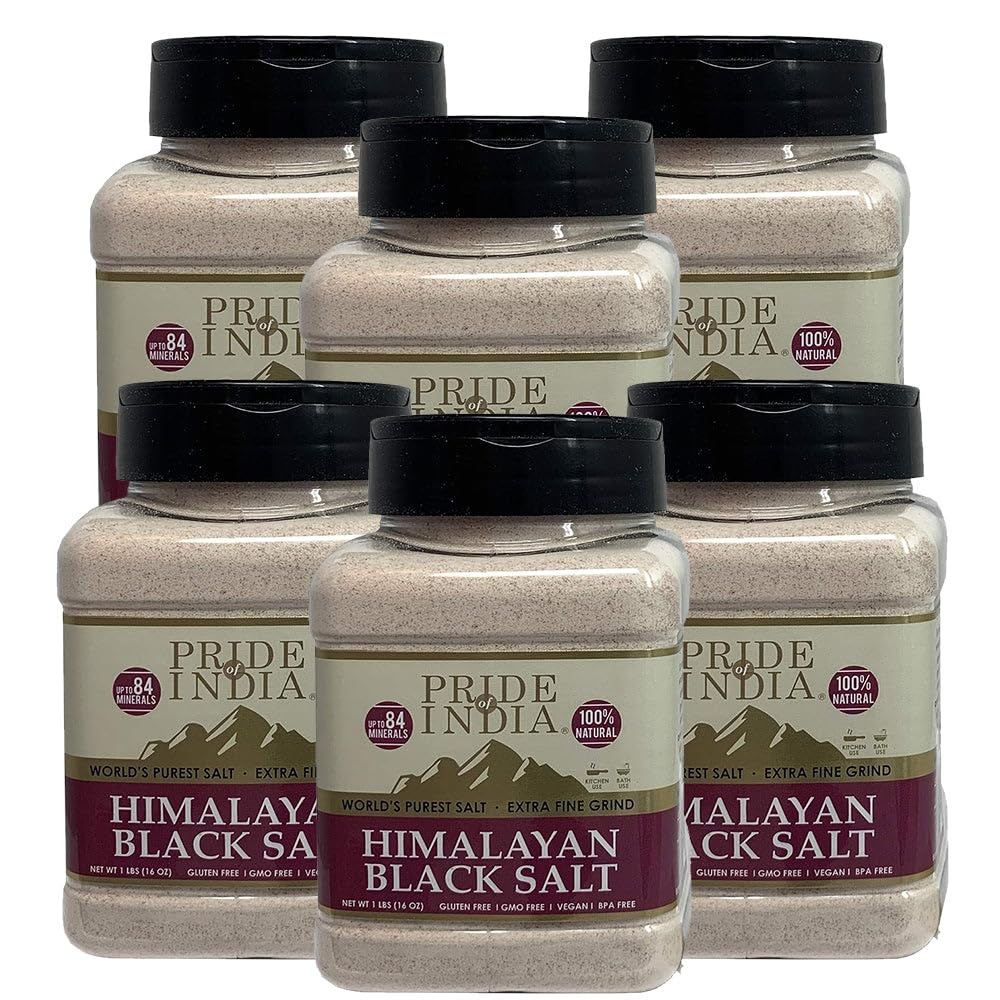
Item Name: Pride Of India - PACK of 6 - Himalayan Black Salt (Kala Namak) Extra Fine, 1 Pound (16oz) Dual Sifter Jar - 84+ Natural Mineral Enriched - Great for Vegan Tofu Scrambles - Natural Faux Egg Flavor
Bullet Point 1: HIMALAYAN BLACK SALT: Black Himalayan salt is one of the cleanest and most beneficial salts in the world. It has nutritional and therapeutic properties. You may recognize black Himalayan salt from its egg white taste in tofu scrambles. It can be used in cooking and to create relaxing bath bombs and salts for kids and adults. The salt in this pack is extra fine grind, and is extremely rare.
Bullet Point 2: USE BLACK SALT IN COOKING: BLACK salt can be used in cooking. Add about a quarter teaspoon or a pinch of salt per serving size portion of food. The minerals in the salt help hydrate the body due to presence of rich electrolytes. It also helps with better metabolism and overall body Ph levels. Put black salt in a salt shaker or salt pepper grinder.
Bullet Point 3: NATURAL VEGAN SALT: Pride of India Himalayan black salt is enriched with up to 84 minerals. Additionally, it is gluten-free, GMO-free, non-irradiated, vegan, cholesterol-free. The blackish appearance of our black salt proves its purity. Once you try this salt, you will never want to use table salt again!
Bullet Point 4: HEALTH BENEFITS: Black Salt (Kala Namak) is a easing salt - often used to help with digestion and ease constipation.May be good to regulate blood pressure as it contains lower sodium content than regular salts.
Bullet Point 5: EASY SALT BATH: To make the perfect Himalayan salt bath, mix between 2 to 3 cups of salt (120 to 150 gm) in a tub full of hot water. Gently swirl the salts in water 1quntil they dissolve. Soak for 10 to 40 minutes for a therapeutic spa treatment. Breathe in the steam to invigorate your senses and for nasal passage relief. Let the salt minerals relax stiff muscles and heal skin naturally.
Product Description: Pride of India incorporates naturally-grown food and herbal products from India into our daily life. These all-natural ingredients help enhance the overall health of the human body. Pride of India is family owned and operated, and we manufacture our products in the USA. Our Himalayan Black Rock Salt is the purest form of salt available on planet Earth because it does not undergo any artificial treatment or refining processes. It is carved out from decades-old, naturally occurring salt reserves at the bed of the giant Himalayan mountains in the Indian subcontinent. The blackish appearance of our salt proves its purity. This coarse salt contains up to 84 essential minerals that are quintessential for the human body in daily nutrition. The grainy texture, distinct flavor, and easy solubility of our black salt make it great for kitchen use as well as in the bath. Black Himalayan salt contains sodium and other electrolytes that can help balance electrolytes, regulate hydration, balance PH levels, . Commercial table salt contains between 97.5% and 99.9% sodium chloride, while Himalayan salt only contains about 87%. Additionally, many table salts go through a bleaching process and may even contain harmful ingredients. Our Himalayan salt, however, is natural and doesn’t go through a refining process. Black salt can be used in salt lamps, as a salt substitute, in bath scrubs, or as a bath salt. It’s also a superior substitute for table salt. Use a pinch in your favorite recipe!
Value: 96.0
Unit: Ounce

Price: 39.99